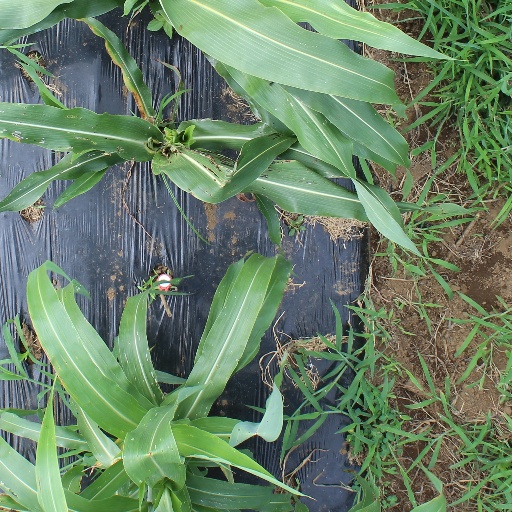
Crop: sorghum